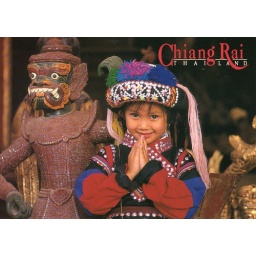
THAILAND Little girl in native dress giving traditional Thai greeting: Sawasdee